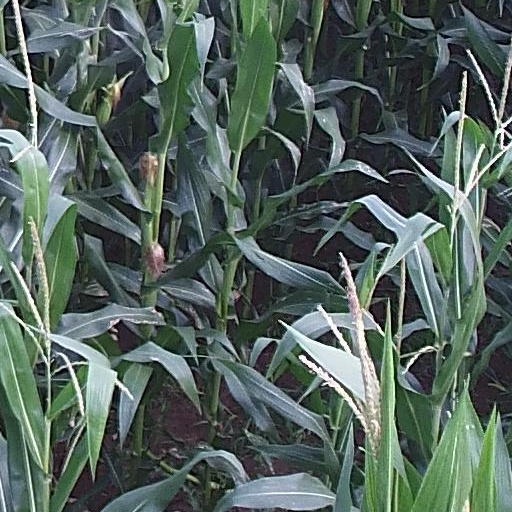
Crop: maize; corn